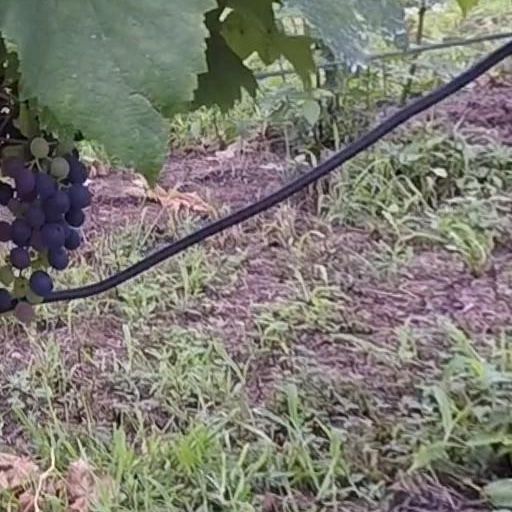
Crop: grape